Fowey

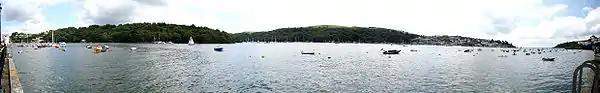
Fowey Harbour panorama

Fowey was the main port for loading ammunition for the US 29th Division that landed on Omaha Beach on D Day during the Second World War. There was a munitions siding at Woodgate Pill just north of Fowey, originally built for the Great War conflict.